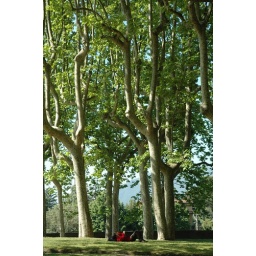
On the walls surrounding Lucca it is is nice relaxing in the shade of the trees